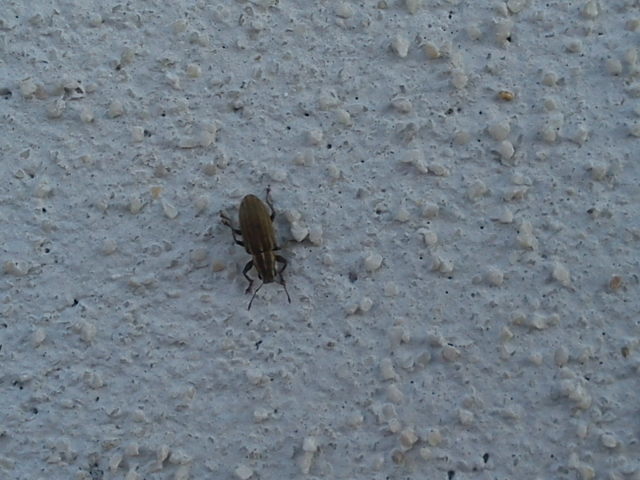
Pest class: pea_leaf_weevil